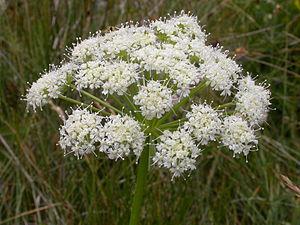
Le Laser de Haller est une espèce de plantes de la famille des Apiacées.